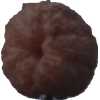
Label: orange_peeled